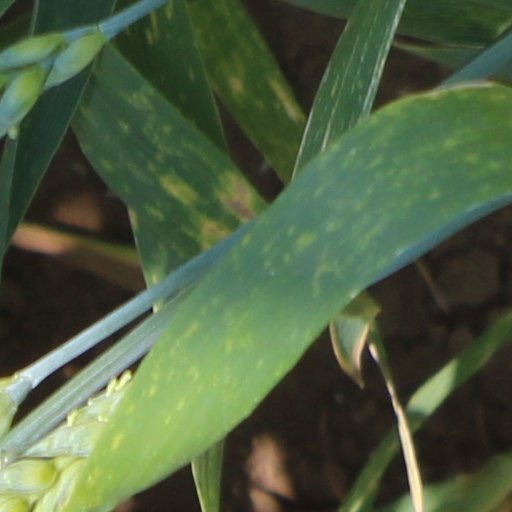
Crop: wheat